German Youth Hostel Association

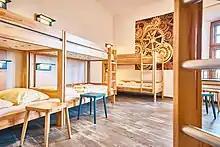
Room in Youth Hostel Wewelsburg near Paderborn

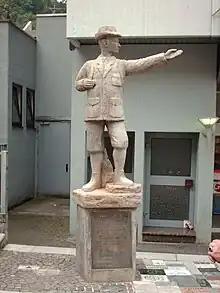
Statue of Richard Schirrmann, pioneer of the DJH, in Altena

The German Youth Hostel Association or DJH is a non-profit registered organization ("eingetragener Verein"). It was founded in 1919 to provide affordable and safe accommodation for travellers, especially schools, youth groups and individuals across Germany. Today, with 438 youth hostels, it caters to schools, youth groups and are also open to anyone else seeking an alternative to hotels like families, backpackers, business travellers, etc. Through the state ("Bundesland") associations, it is the representative of the 438 youth hostels in Germany (as at 2021) and thus the largest member of the international youth association, Hostelling International (HI). The headquarters has its seat in Detmold, it operates through 14 state associations and 178 local and county volunteer associations. It has about 2.38 million members.